Korean baked goods

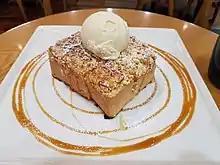
Korean Honey Butter Toast (허니브레드)

Cafe culture in South Korea only truly began to accelerate in the 1980s when modern coffee houses began to emerge. Today there are now over 20,000 cafe shops in South Korea, of which there are 1,008 Starbucks alone. At any cafe one can expect to see people residing there for hours working, meeting friends or studying. Most cafes offer customers access to free wifi and power to charge technological devices, hence they have become popular destinations among young people. The trend is an effect of Koreans embracing the Western-style coffee shop experience.